Scunthorpe Scorpions

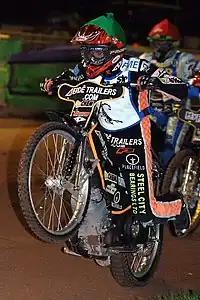
Woffinden riding for Scunthorpe in 2007

Speedway in Scunthorpe began on 3 May 1971 at the Quibell Park Stadium (an athletics stadium and velodrome). The inaugural season consisted primarily of a team known as the Scunthorpe Saints, who raced a series of challenge meetings at the stadium.